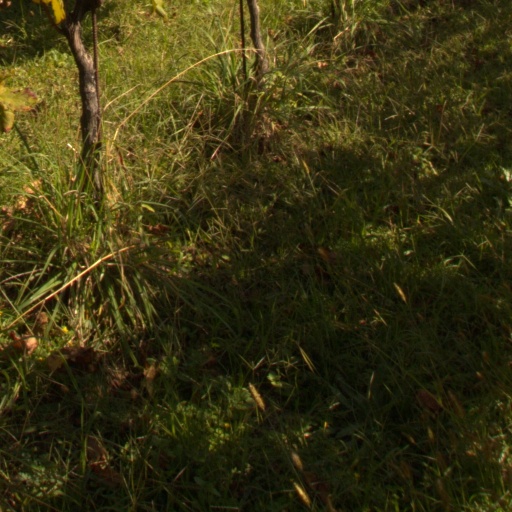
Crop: grape